Victoria Road, Sydney

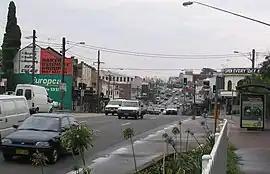
Victoria Road at West Ryde

Victoria Road is a major road in Sydney, New South Wales, Australia, connecting Parramatta with Rozelle and is currently one of the longest roads in Sydney. The road passes over two major bridges: the Iron Cove Bridge over Iron Cove, and the Gladesville Bridge over the Parramatta River.